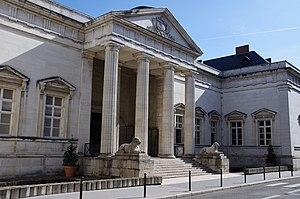
Palais de justice, rue de la Bretonnerie, Orléans, Loiret, France
Vannes-sur-Cosson est une commune française, située dans le département du Loiret en région Centre-Val de Loire.
La liste des monuments historiques d'Orléans présente la liste de tous les monuments historiques classés ou inscrits situés dans la ville française d'Orléans.
Jargeau est une commune française de la région naturelle du Val de Loire. Elle est située dans l'arrondissement d'Orléans, le département du Loiret en région Centre-Val de Loire, dans le canton de Châteauneuf-sur-Loire, sur la rive gauche de la Loire, en face de la commune de Saint-Denis-de-l'Hôtel.
Cravant est une commune française située dans le département du Loiret en région Centre-Val de Loire.
Bonny-sur-Loire est une commune française située dans le département Loiret en région Centre-Val de Loire.